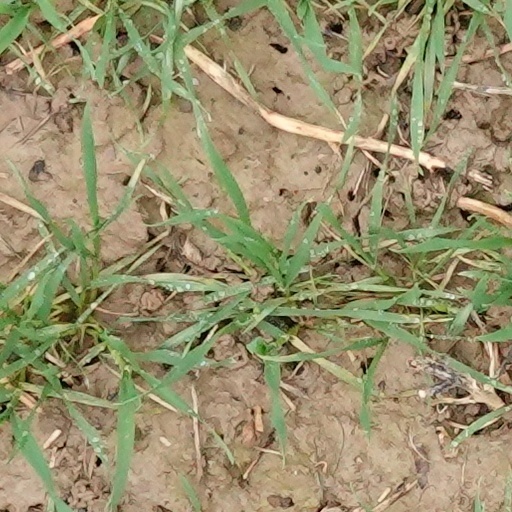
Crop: wheat